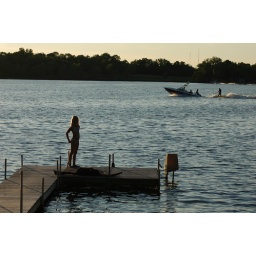
At Tom and Beth's house at the lake in Alexandrea, Minnesota.